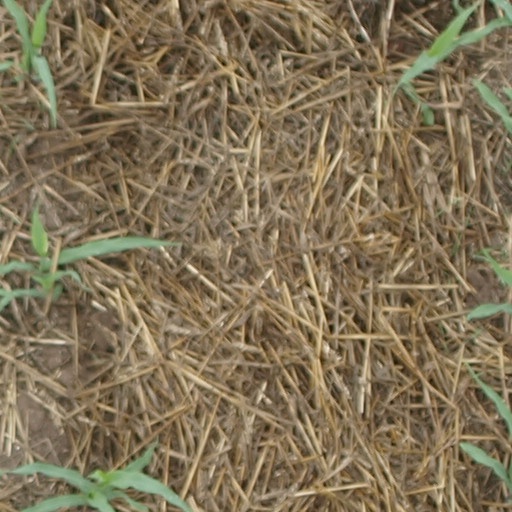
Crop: maize; corn